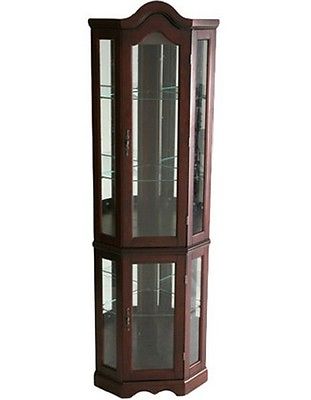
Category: cabinet